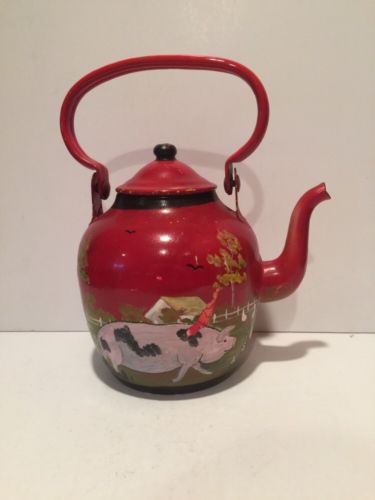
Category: kettle